Károly Bura

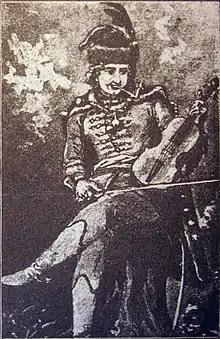
Panna Czinka, an ancestor of Bura and famous Roma first violinist from the 18th century

His father, József Bura, was a musician in many celebrated Romani orchestras, including a well known band led by Miksa Hamza. József taught his sons to play violin at home, setting them up to succeed in the Romani music scene. Bura's younger brother, Sándor Bura, eventually also led his own orchestra.